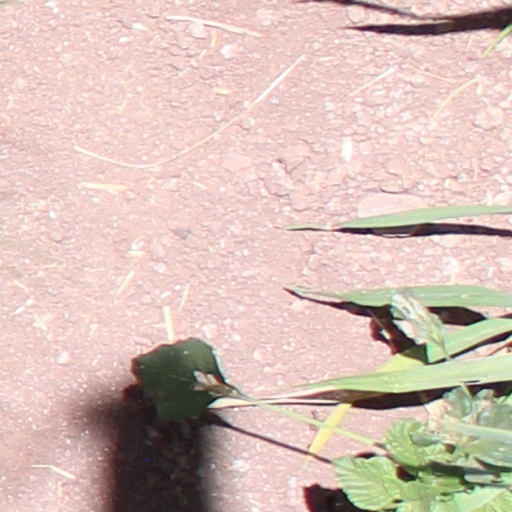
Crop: wheat